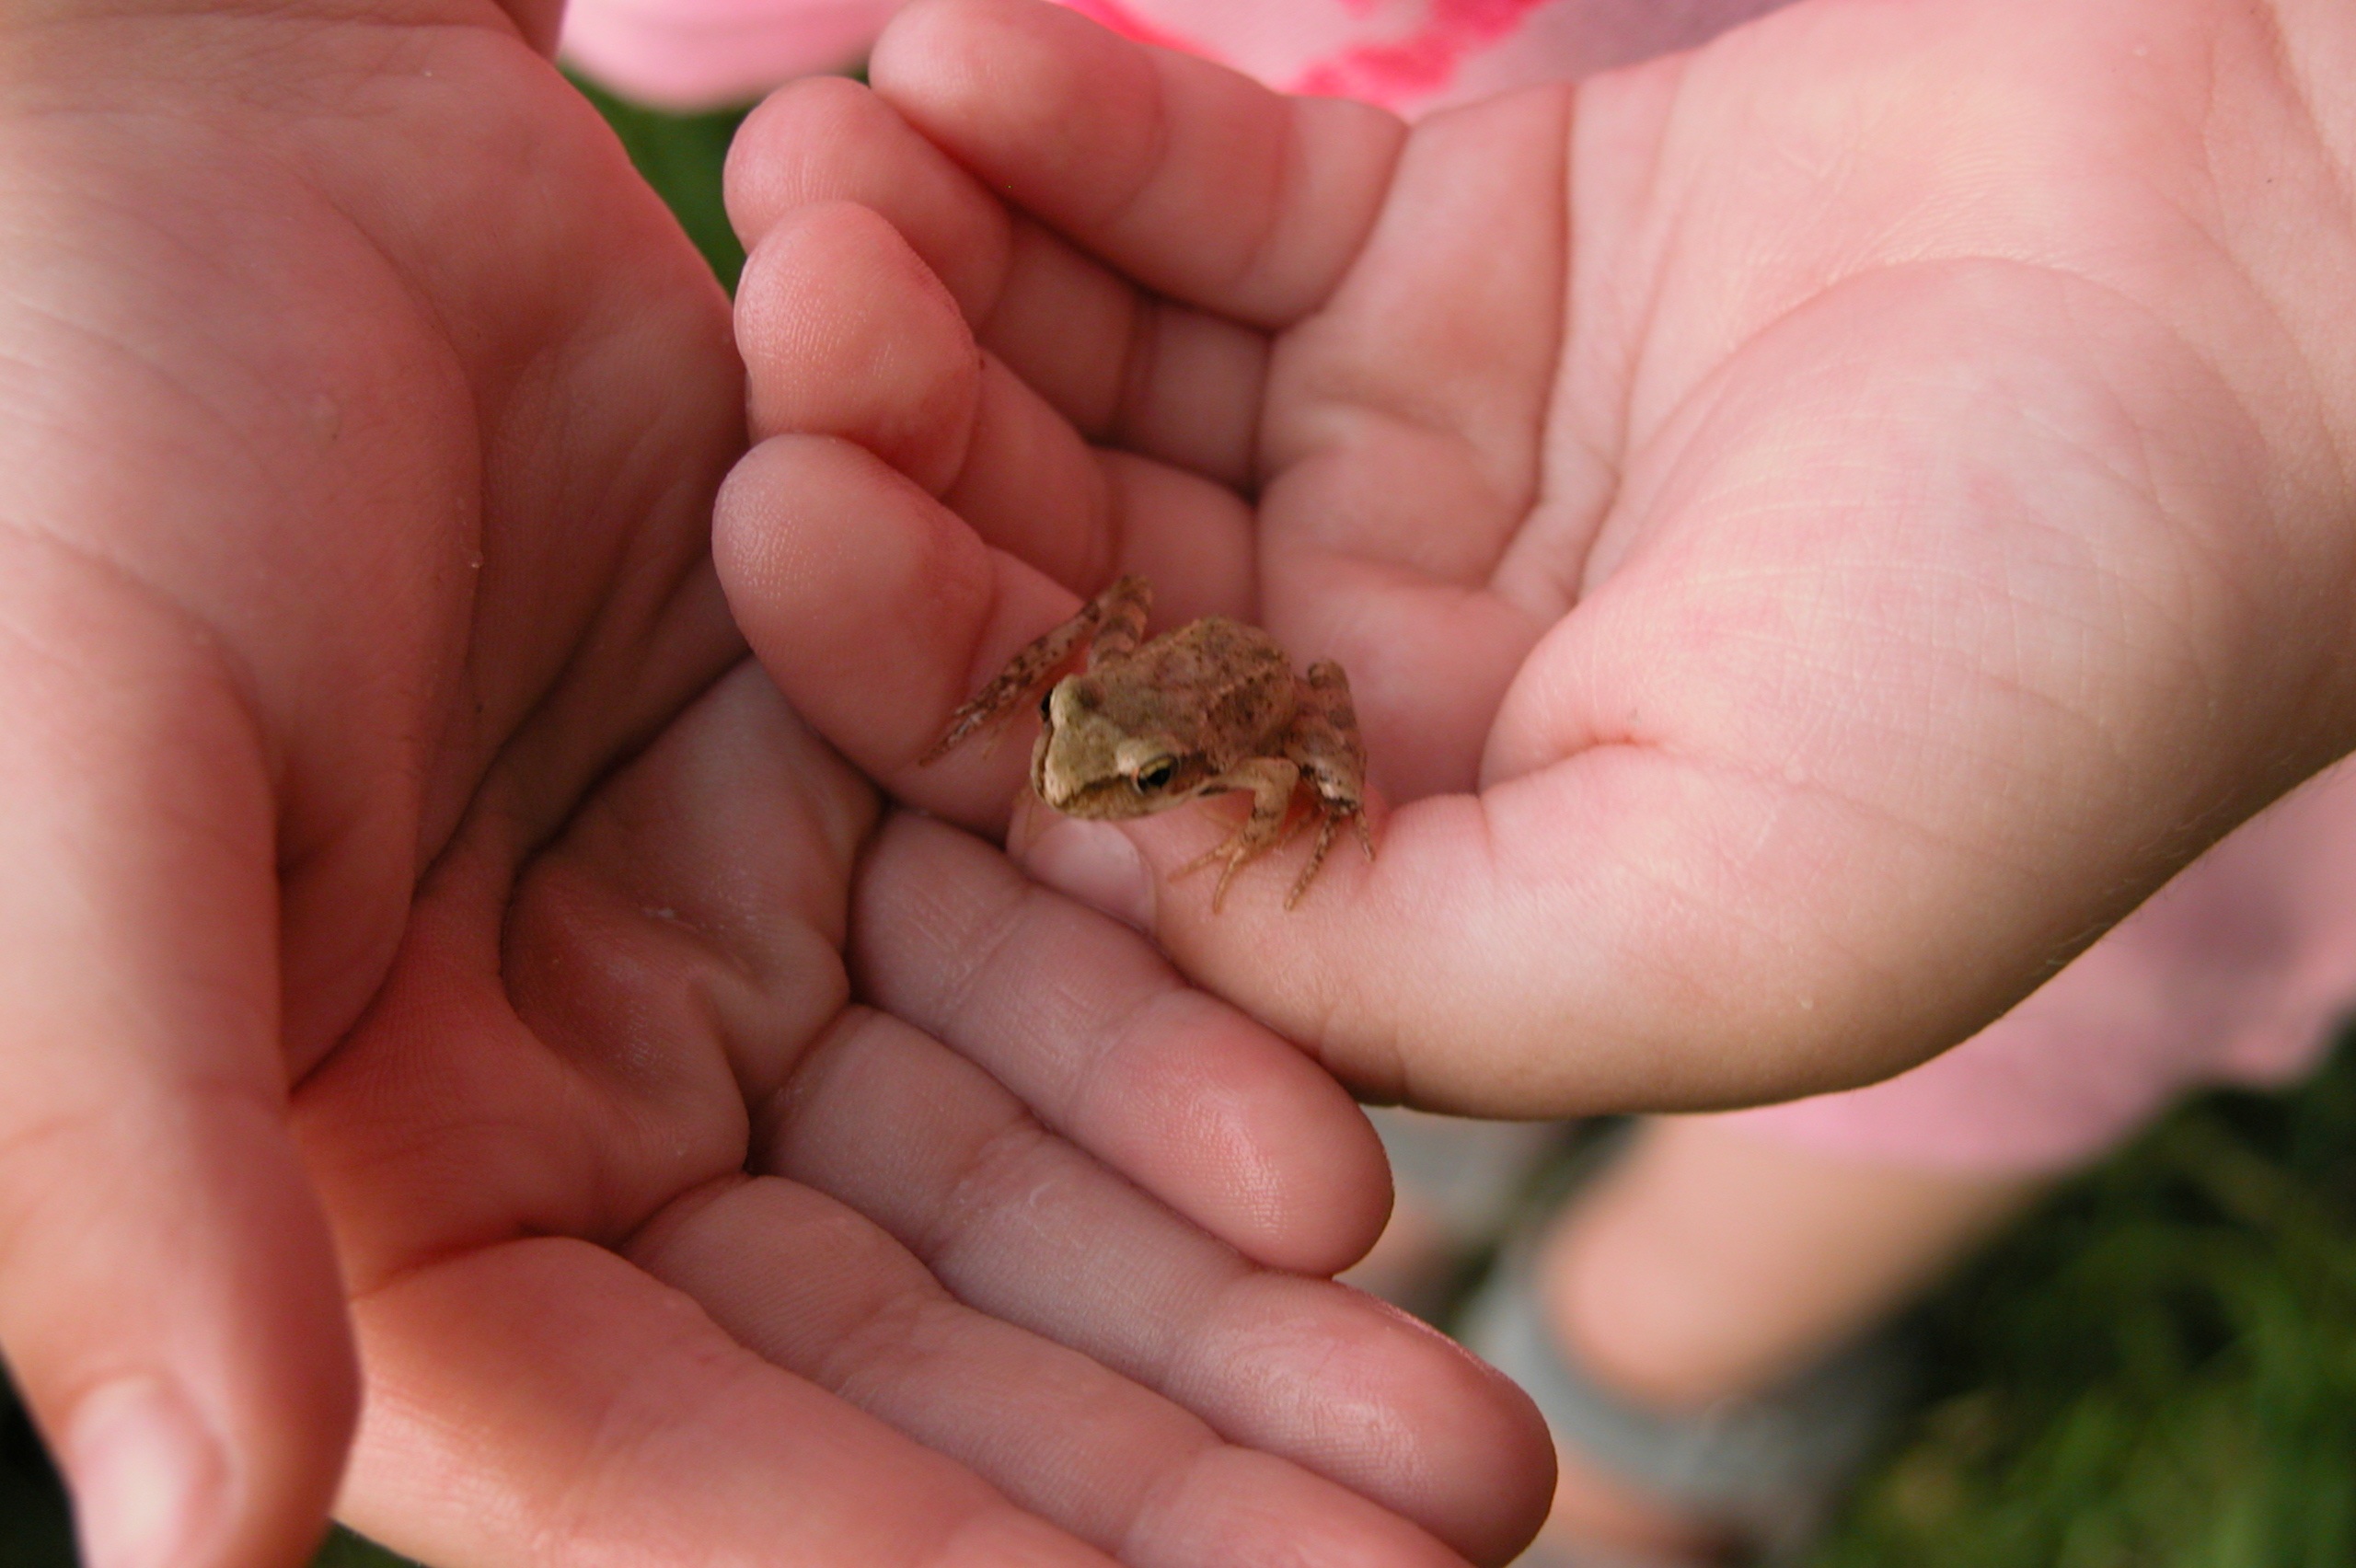
hand, finger, frog, reptile, amphibian, hands, vertebrate, macro photography, the frog, abka, child care